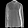
Label: Shirt